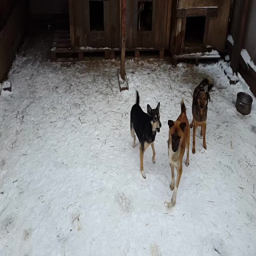
stray dogs in the shelter